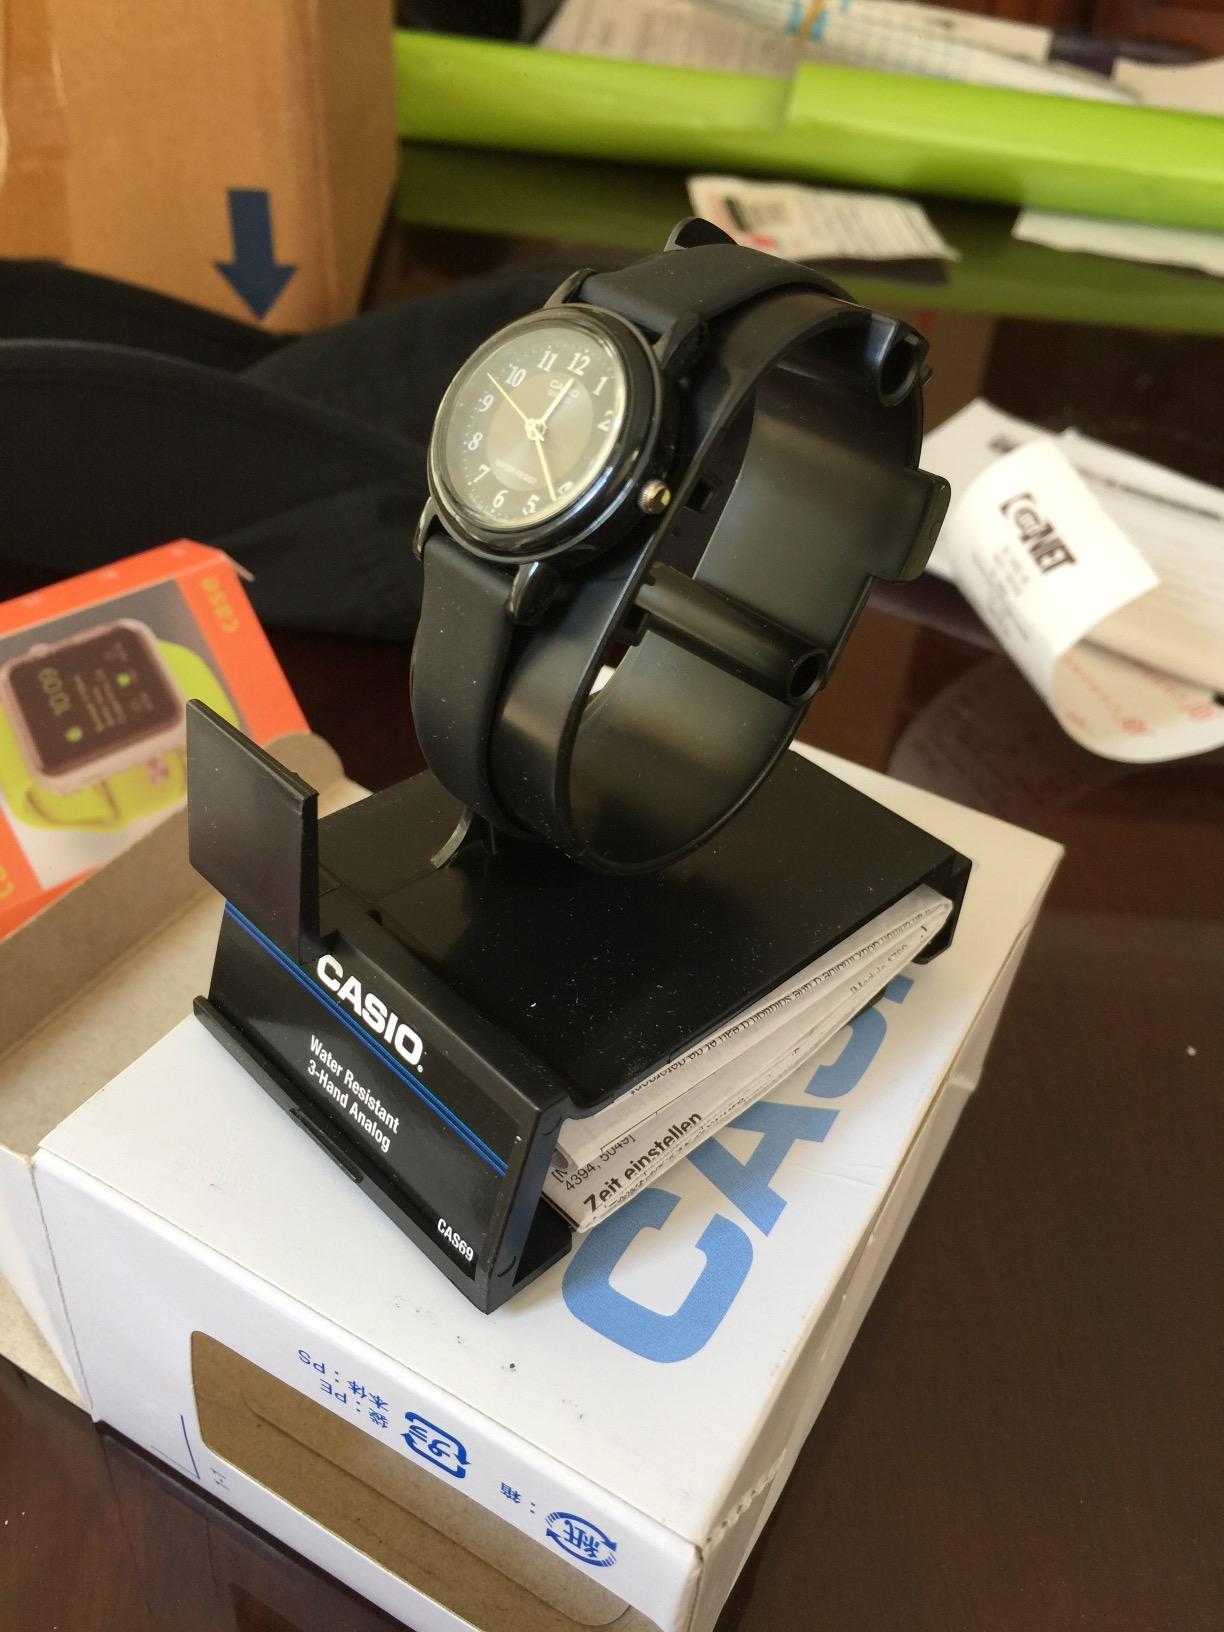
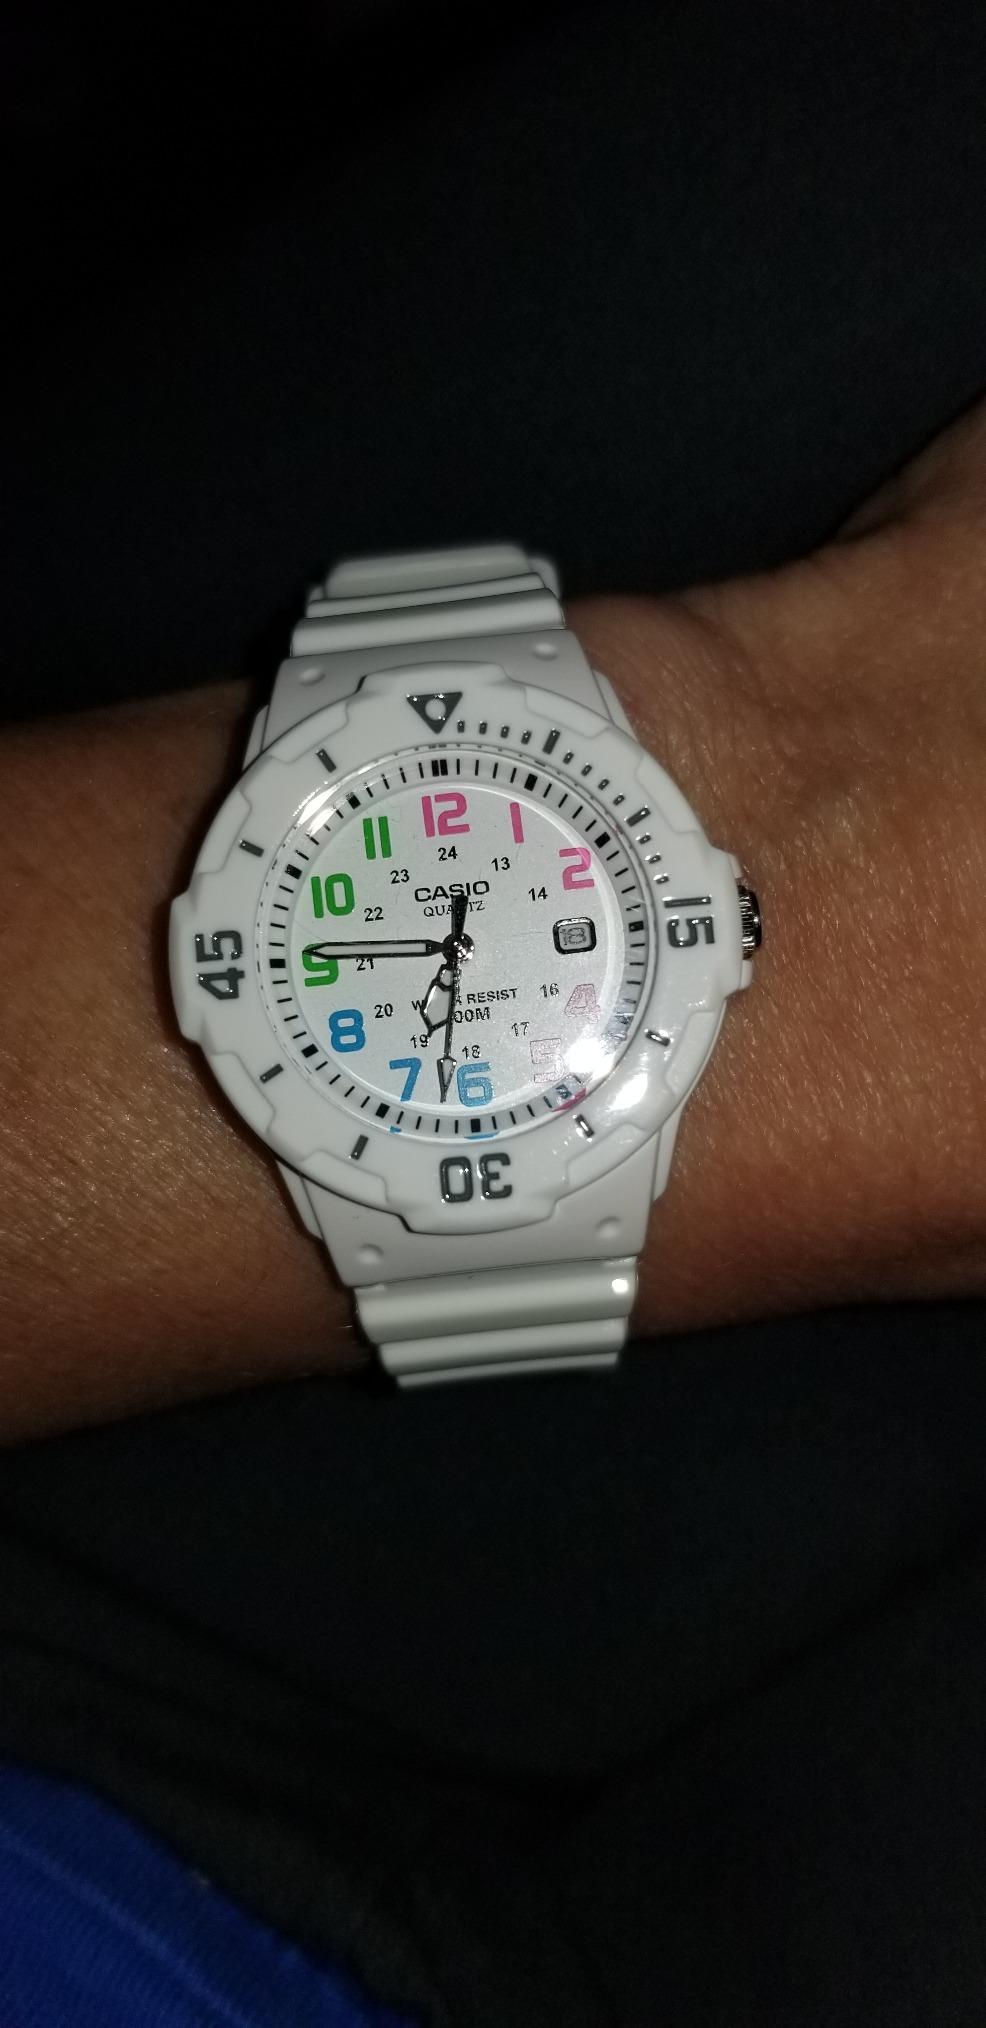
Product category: accessories_watch
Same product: no